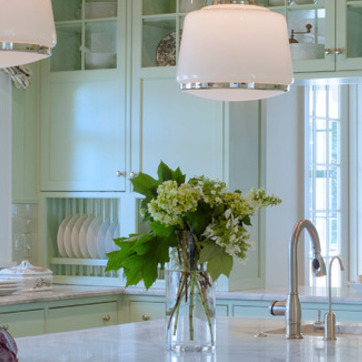
Material: foliage